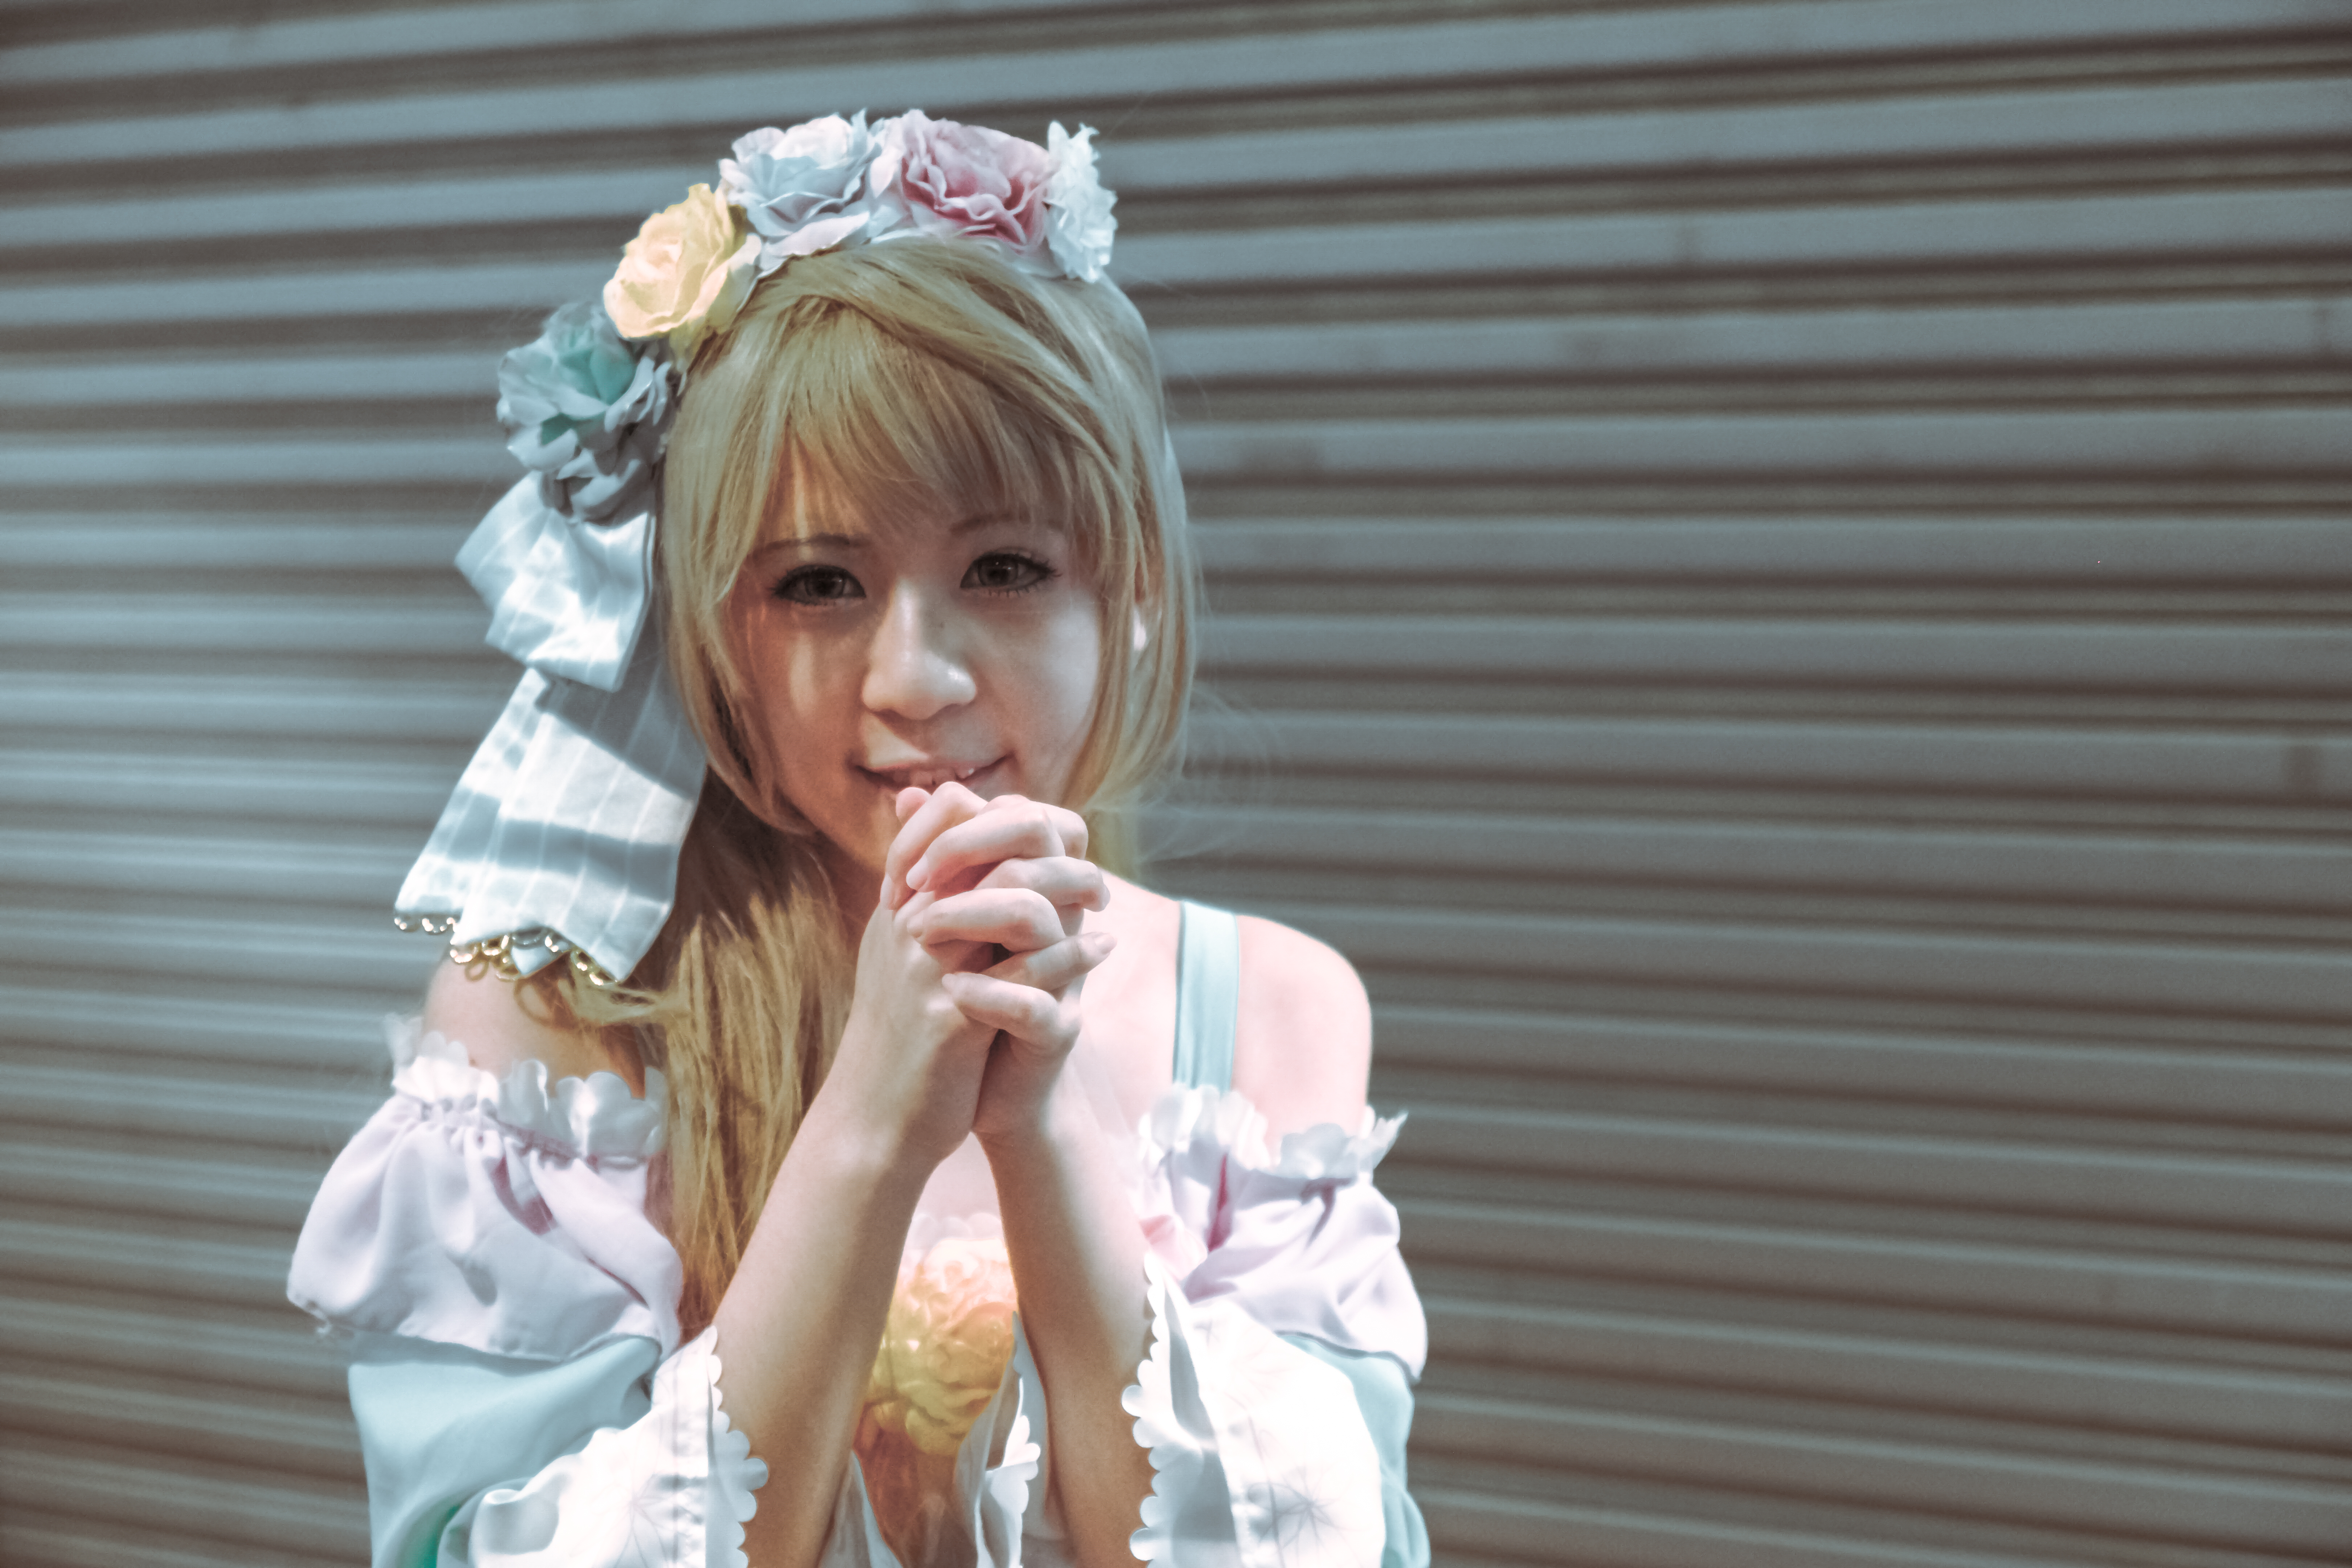
girl, female, clothing, lady, cosplay, happy, happiness, lovely, women, beauty, beautiful, pretty, princess, costume, anime, attractive, excited